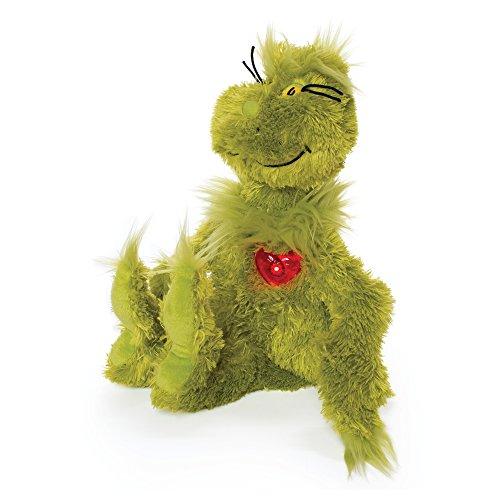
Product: Manhattan Toy Dr. Seuss Grinch with Light Up Heart Stuffed Animal
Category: Toys & Games | Stuffed Animals & Plush Toys | Plush Interactive Toys
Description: Grinch plush toy features an incredibly soft plush fabric that is irresistible to the touch.
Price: $24.99
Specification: ProductDimensions:10x3.5x13inches|ItemWeight:7.8ounces|ShippingWeight:8ounces(Viewshippingratesandpolicies)|DomesticShipping:ItemcanbeshippedwithinU.S.|InternationalShipping:ThisitemcanbeshippedtoselectcountriesoutsideoftheU.S.LearnMore|ASIN:B01L2S4306|Itemmodelnumber:154700|Manufacturerrecommendedage:3yearsandup|Batteries:3NonstandardBatterybatteriesrequired.(included)